Conserved sequence

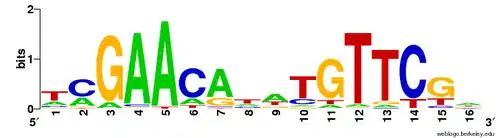
A sequence logo for the LexA-binding motif of gram-positive bacteria. As the adenosine at position 5 is highly conserved, it appears larger than other characters.

Multiple sequence alignments can be used to visualise conserved sequences. The CLUSTAL format includes a plain-text key to annotate conserved columns of the alignment, denoting conserved sequence (*), conservative mutations (:), semi-conservative mutations (.), and non-conservative mutations Sequence logos can also show conserved sequence by representing the proportions of characters at each point in the alignment by height.